Mega Millions

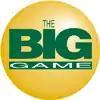
The Big Game logo prior to the Mega Millions name change

Tickets for The Big Game began to be sold in Georgia, Illinois, Maryland, Massachusetts, Michigan, and Virginia on August 31, 1996. The Big Game was created and designed by Michigan Lottery Commissioner Bill Martin and Illinois Lottery Director Desiree Rogers after having discussions regarding a multistate game with lottery directors Rebecca Paul of the Georgia Lottery and Penelope W. Kyle of the Virginia Lottery. The Big Game initially was drawn weekly, on Friday.